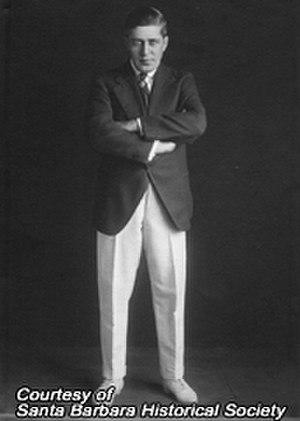
Jack Richardson est un acteur américain né à New York le 18 novembre 1870 et décédé à Santa Barbara le 12 juin 1960.